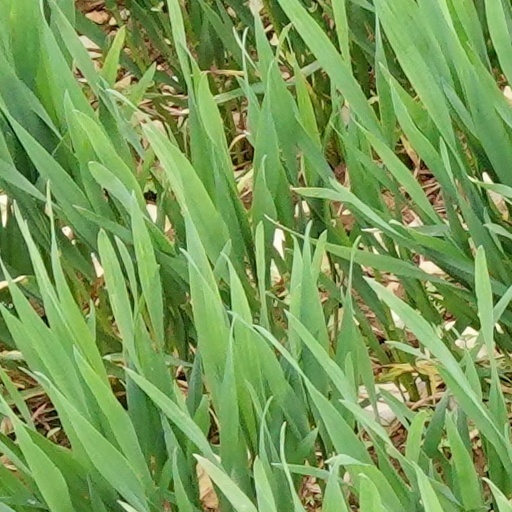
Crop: wheat